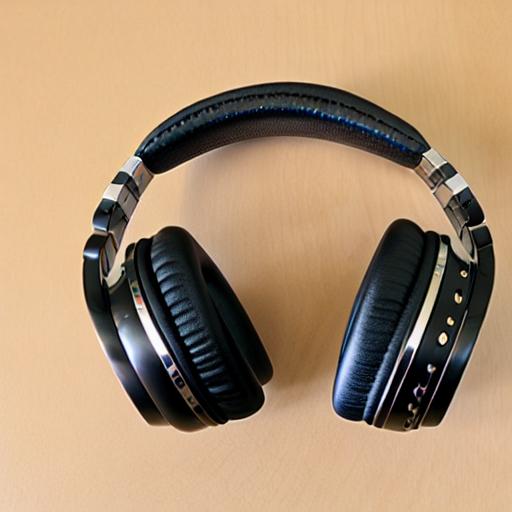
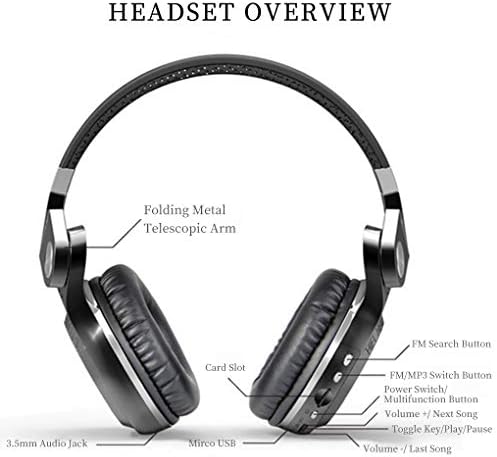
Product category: headphones
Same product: no